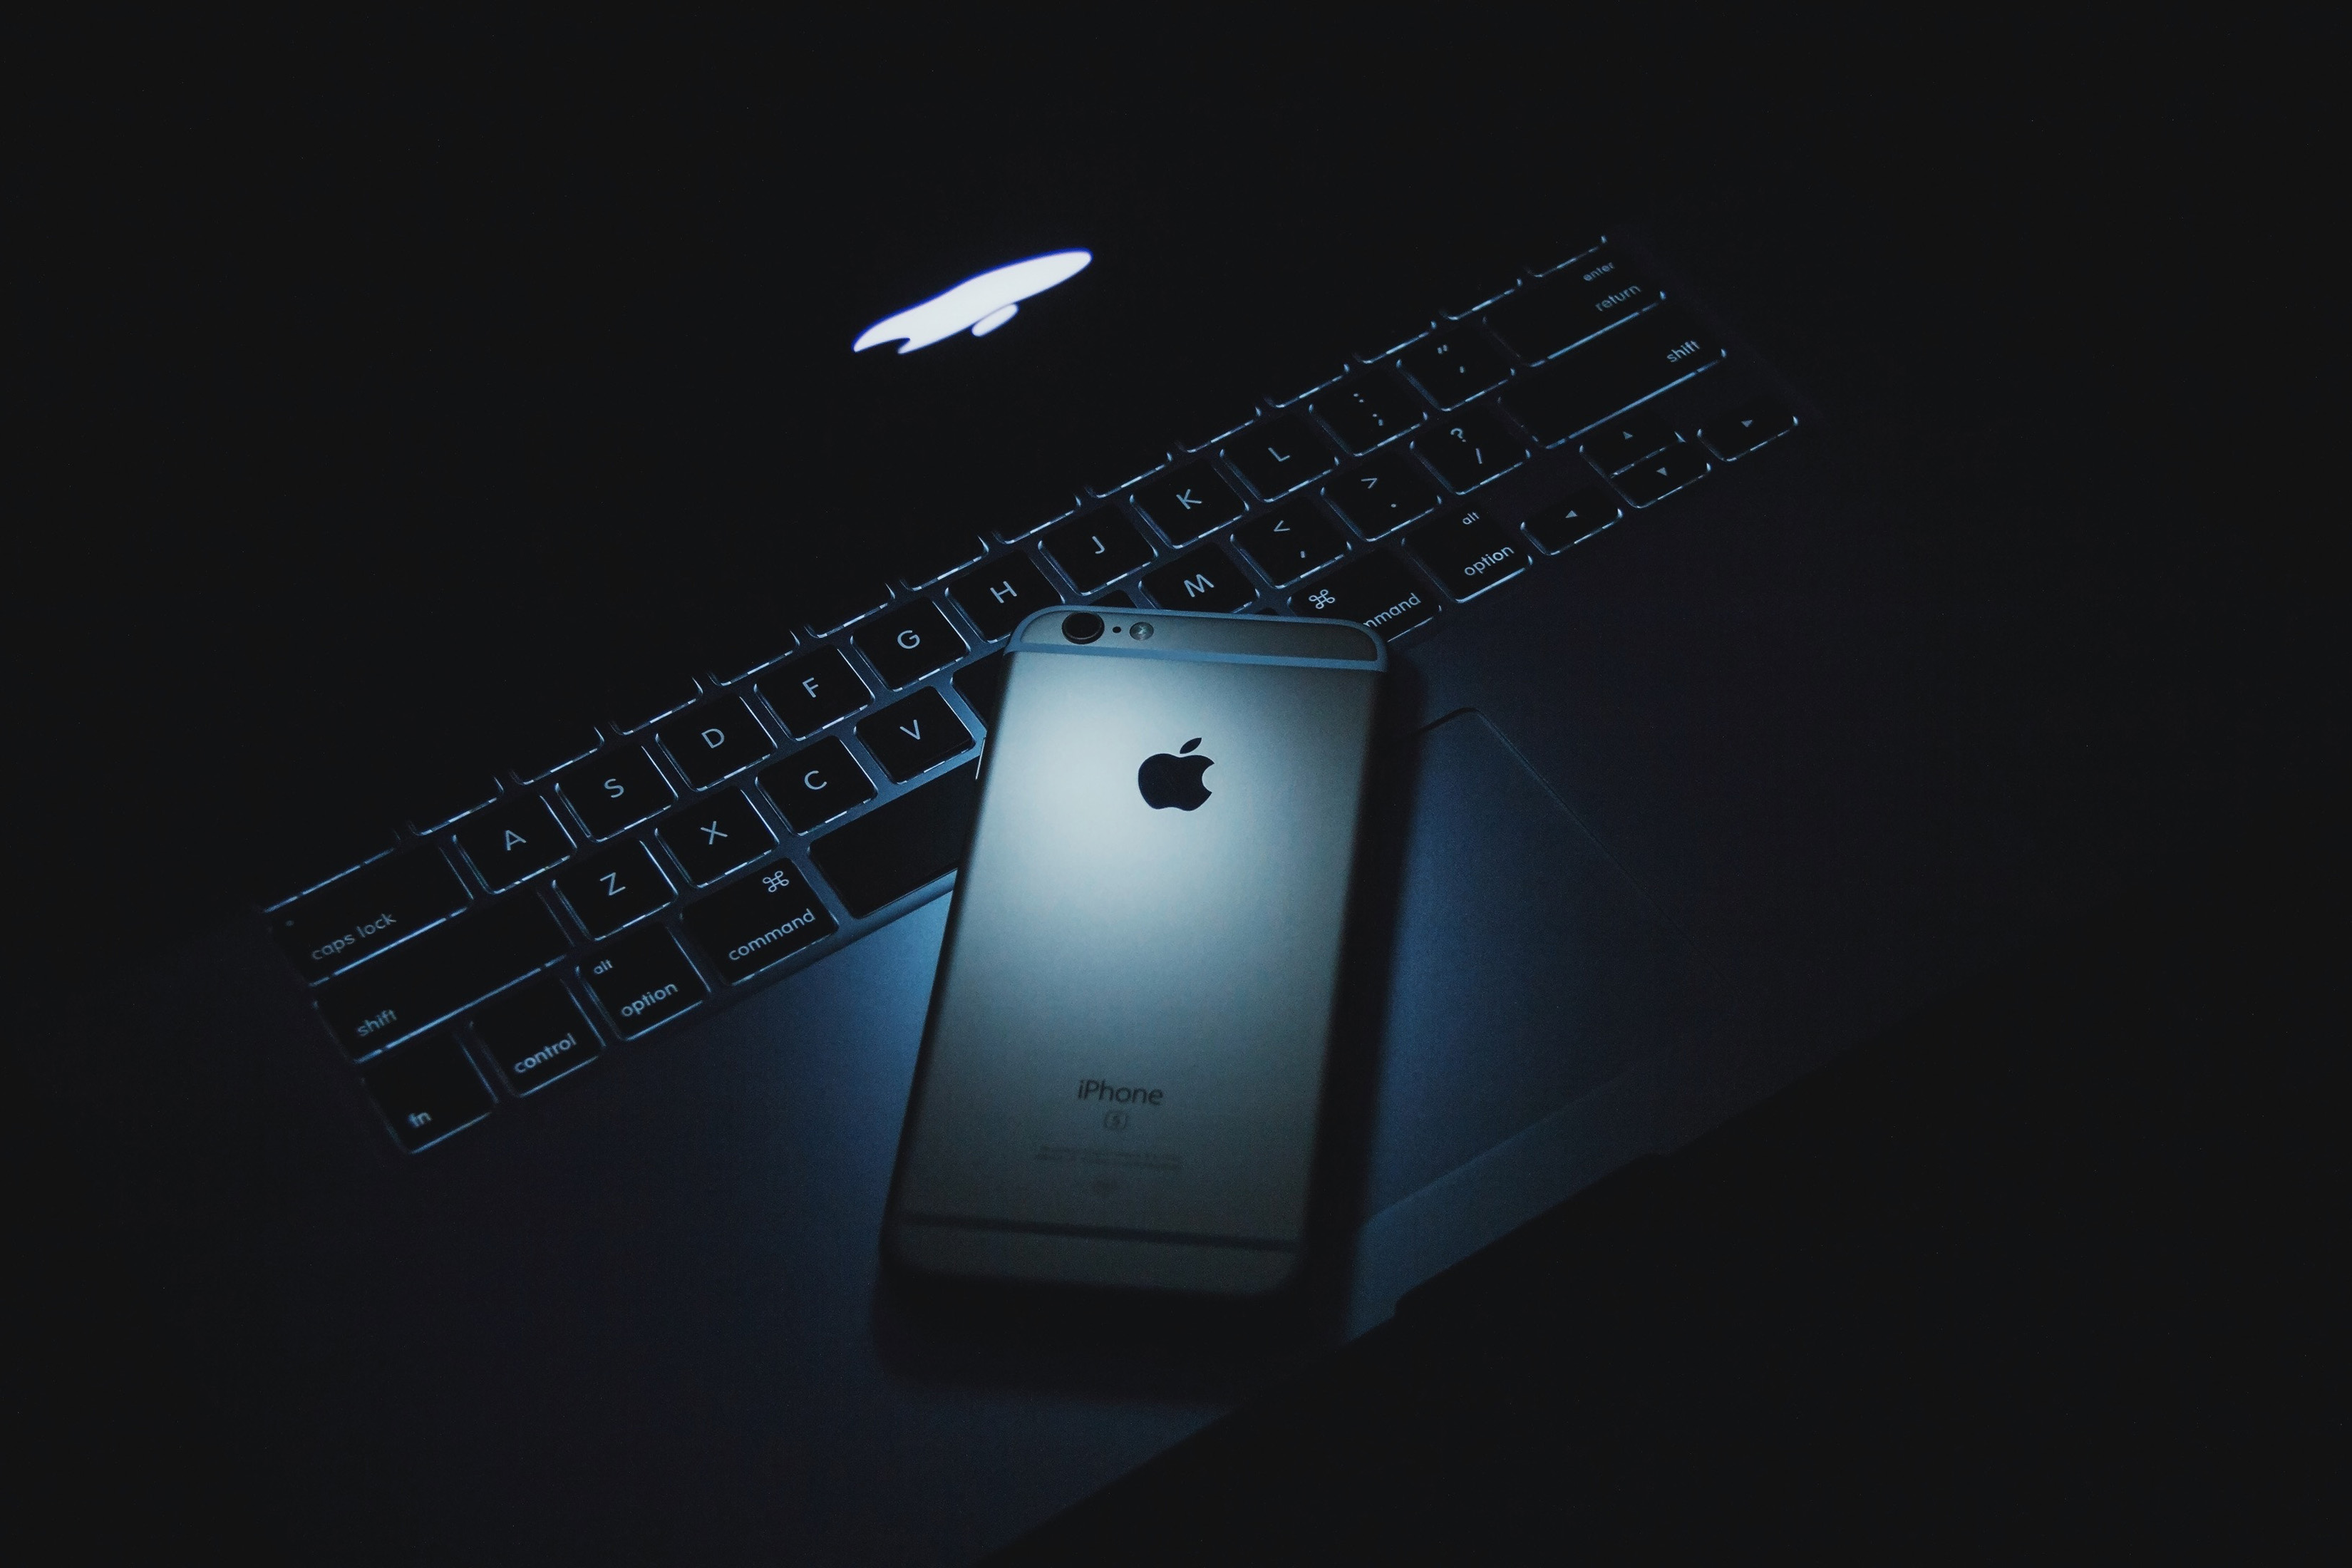
light, darkness, technology, gadget, font, electronics, electronic device, logo, night, graphics